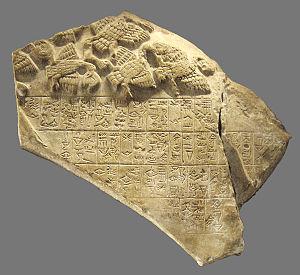
Un des fragments de la stèle de victoire du roi Eannatum de Lagash sur Umma, dite «
Lagash est une ancienne ville du pays de Sumer, en Basse-Mésopotamie, et un royaume dont elle était au moins à l'origine la capitale. Cette ancienne cité-État comprenait, en plus de la ville éponyme située sur le site actuel d'Al-Hiba, Girsu, ville sainte où se trouve le sanctuaire de la divinité tutélaire du royaume, Ningirsu, et d'où proviennent la plupart des découvertes archéologiques et épigraphiques qui permettent de connaître l'histoire du royaume de Lagash.
La stèle des vautours, ou stèle de victoire d'Eannatum, roi de Lagash, est une stèle historiée datée des dynasties archaïques III, vers 2450 av. J.-C. commémorant la victoire de la cité-État Lagash sur sa rivale Umma. Elle a été exhumée en état fragmentaire sur le site de Tello en Mésopotamie. Il s'agit de la première stèle historiée connue, insistant sur une victoire militaire et le rôle guerrier du souverain. Elle est conservée au département des Antiquités Orientales du musée du Louvre.
L’écriture cunéiforme est un système d'écriture complet mis au point en Basse Mésopotamie entre 3400 et 3300 av. J.-C., qui s'est par la suite répandu dans tout le Proche-Orient ancien, avant de disparaître dans les premiers siècles de l'ère chrétienne. Au départ pictographique et linéaire, la graphie de cette écriture a progressivement évolué vers des signes constitués de traits terminés en forme de « coins » ou « clous », auxquels elle doit son nom, « cunéiforme », qui lui a été donné aux XVIIIᵉ et XIXᵉ siècles. Cette écriture se pratique par incision à l'aide d'un calame sur des tablettes d'argile, ou sur une grande variété d'autres supports.
Sumer est une région située à l'extrême sud de la Mésopotamie antique, couvrant une vaste plaine parcourue par le Tigre et l'Euphrate, bordée, au sud-est, par le golfe Persique. Il s'y est développé une importante civilisation à compter de la fin du IVᵉ millénaire av. J.-C. et durant le IIIᵉ millénaire av. J.-C.